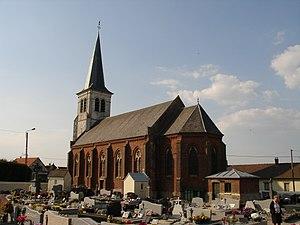
Église de Boisjean
Boisjean est une commune française située dans le département du Pas-de-Calais en région Hauts-de-France.